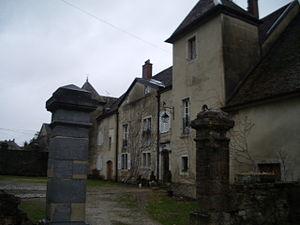
Bon-Adrien Jeannot de Moncey, duc de Conegliano, né le 31 juillet 1754 à Moncey dans le Doubs et mort le 20 avril 1842 à Paris, est un général français de la Révolution et un maréchal d'Empire. Il est encore actuellement le seul militaire de la gendarmerie à qui cette dignité a été remise.